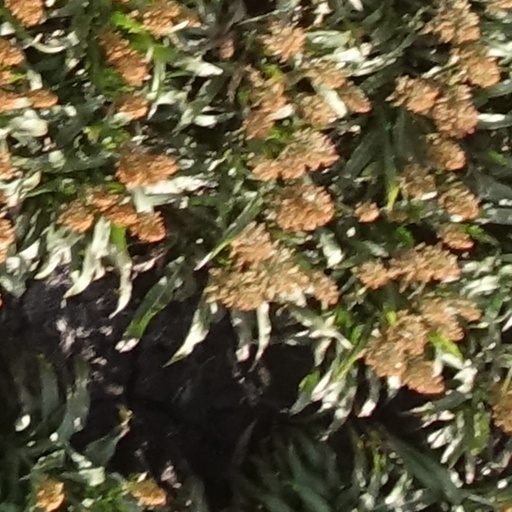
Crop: sorghum